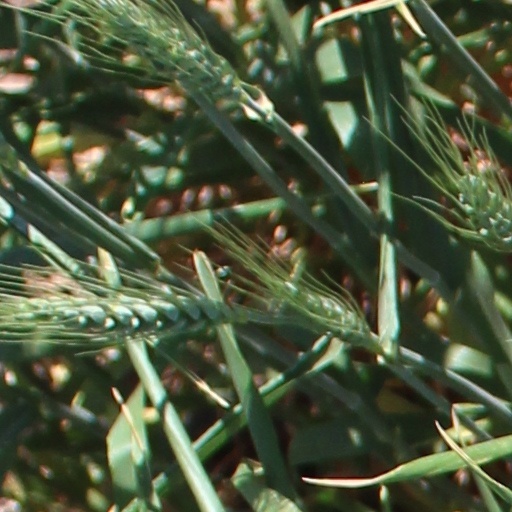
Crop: wheat